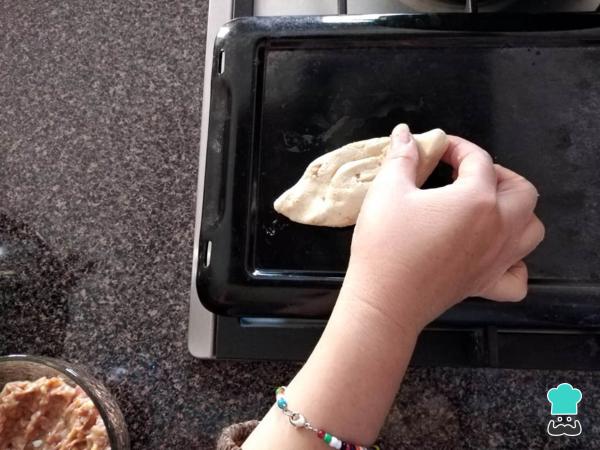
Calienta un comal y cocina por ambos lados el tlacoyo por 3 minutos, notarás que se inflan un poco, en ese momento ya están listos.